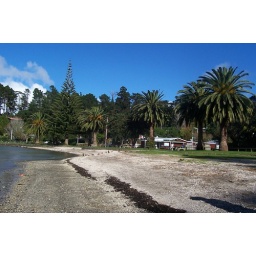
Doesn't i llok good like this with the tide in and the blue sky